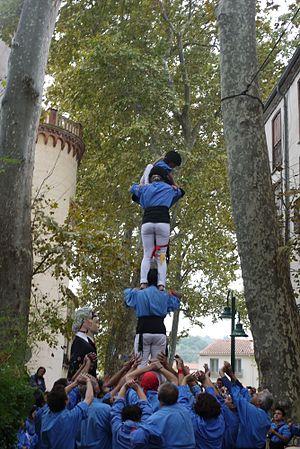
Castell des Angelets del Vallespir à Céret